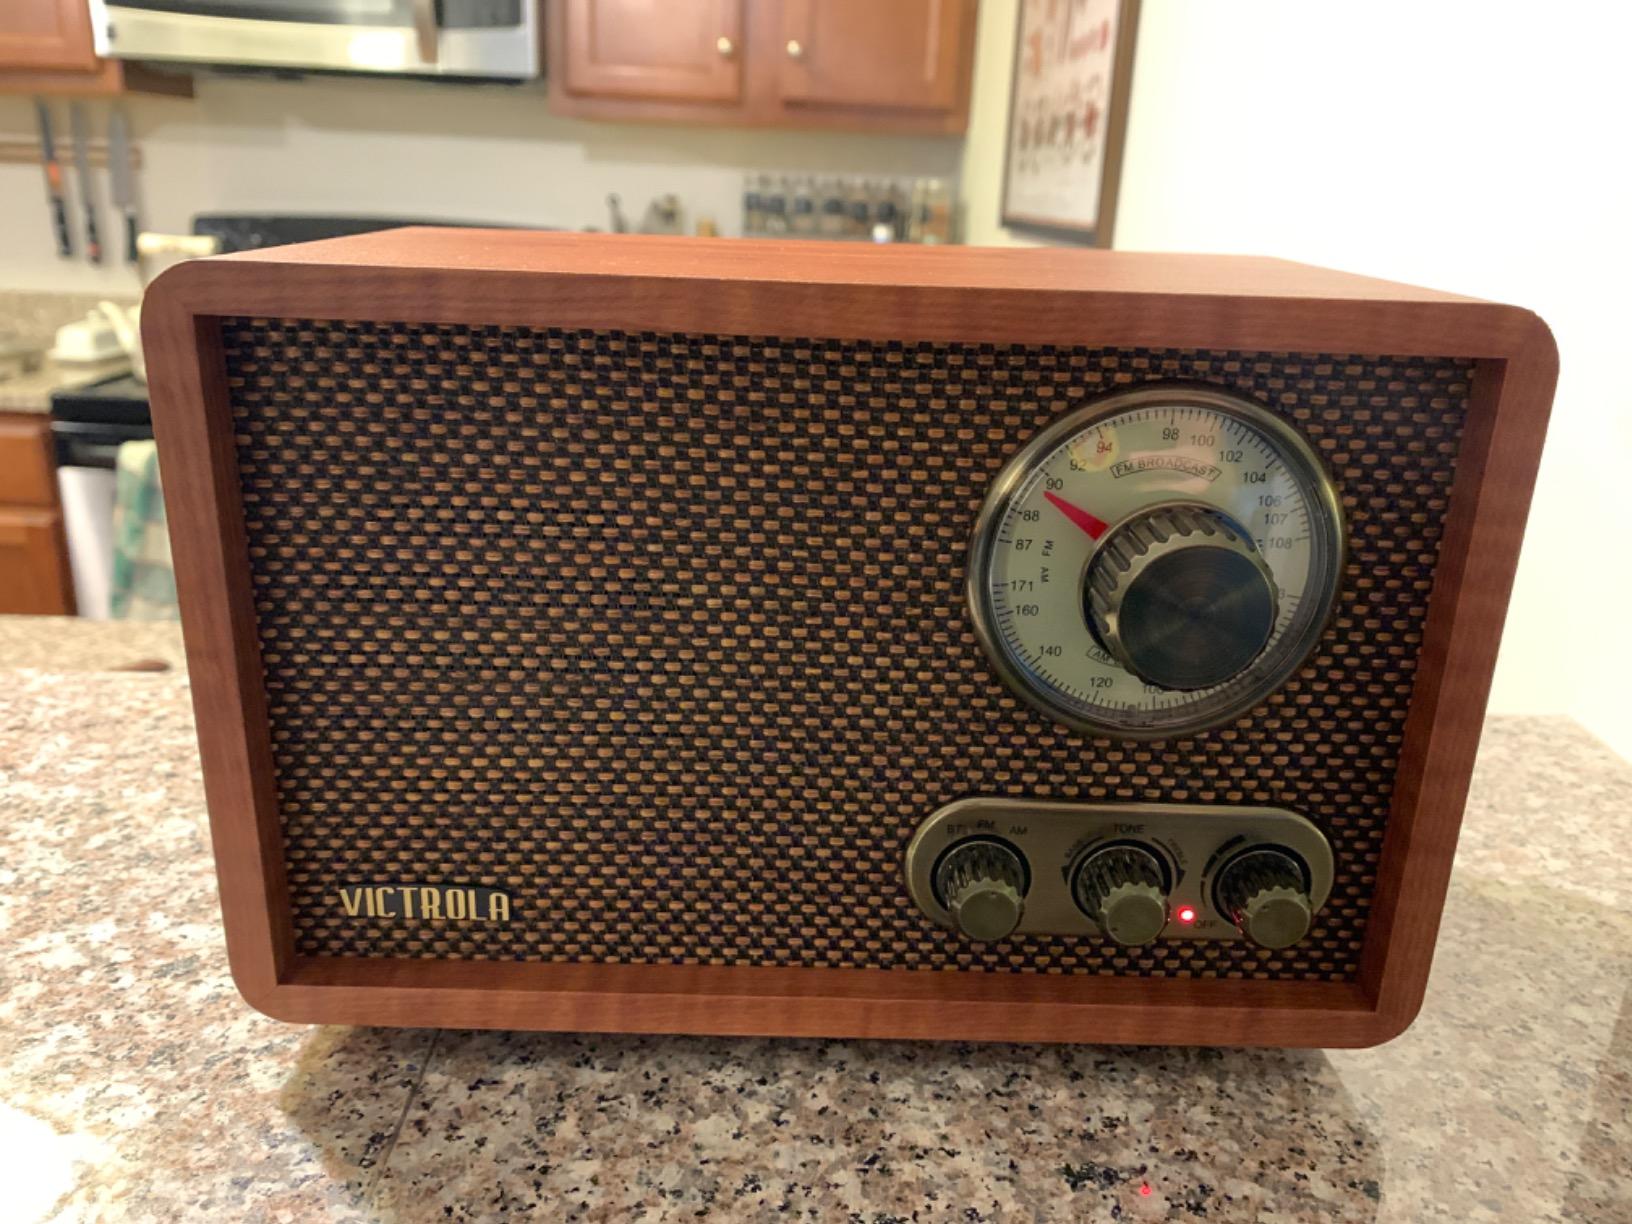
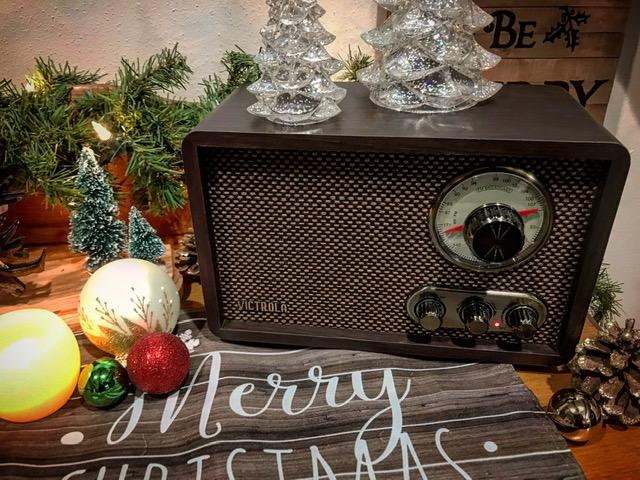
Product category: radio
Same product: yes